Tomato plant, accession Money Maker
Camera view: bottom (45 deg); turntable rotation: 270 degrees
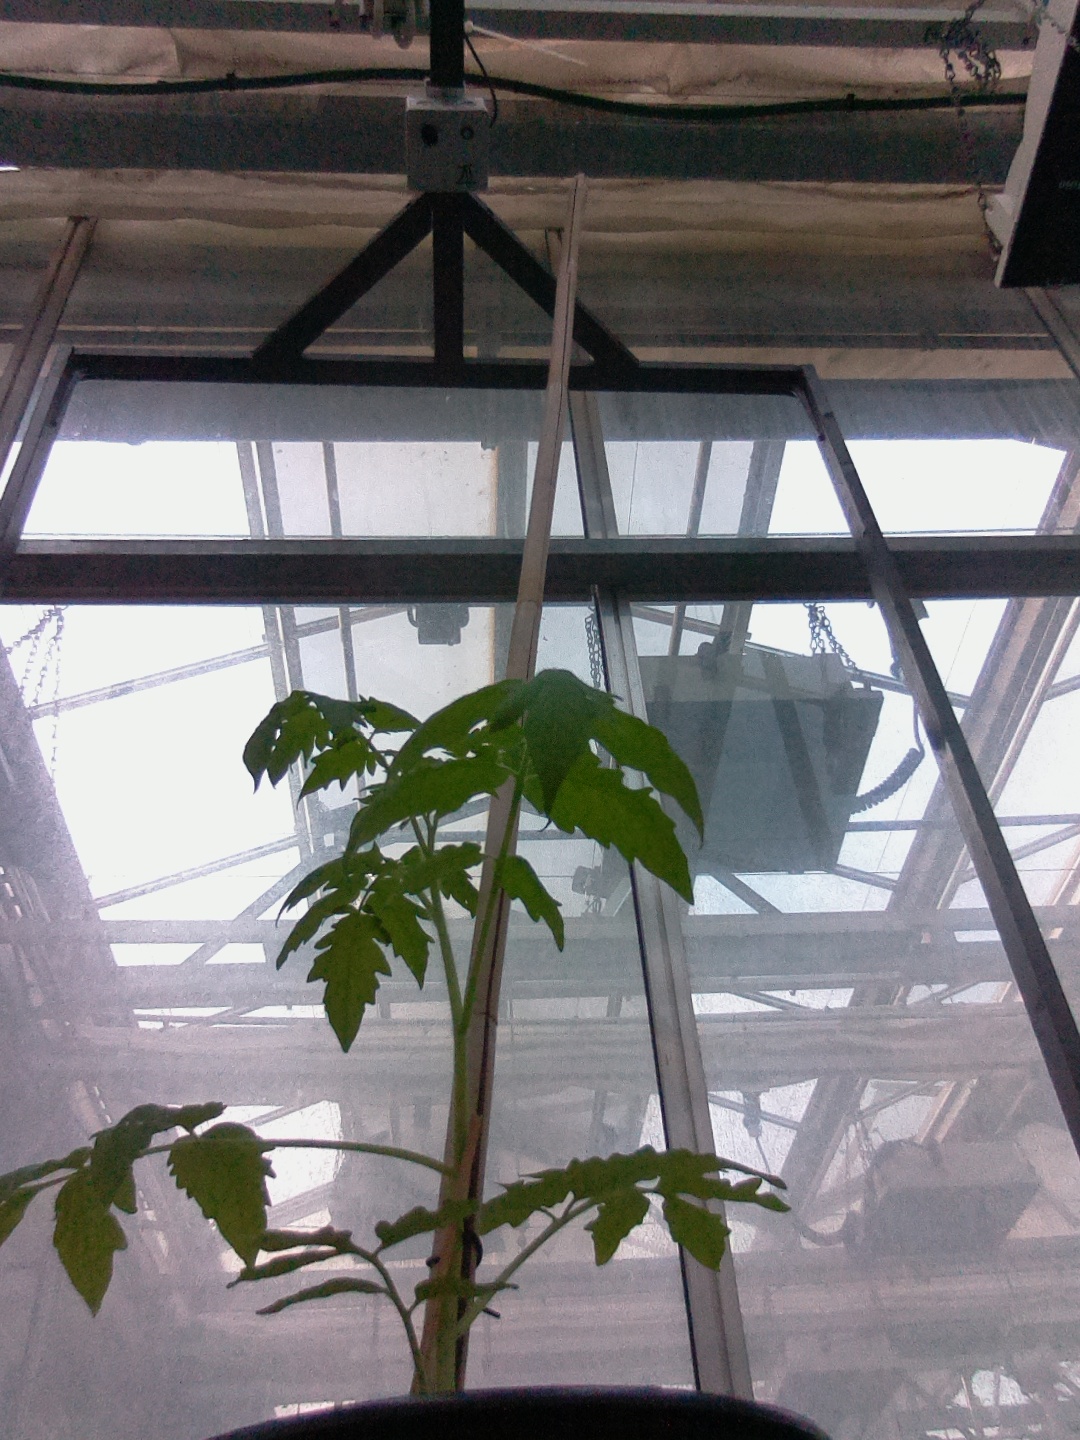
BBCH growth stage 13: 6 of true leaves visible